Sigfrid Gauch

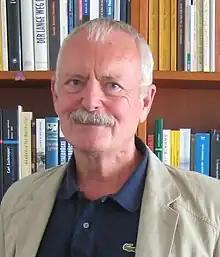
Sigfrid Gauch in 2008

Gauch is the son of Hermann Gauch, a Nazi official and member of the SS. He was born in Offenbach-Hundheim in the last few weeks of the Second World War. His parents separated when he was a young boy. He studied at the Universities of Heidelberg and Mainz.